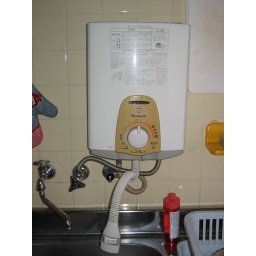
if i want hot water in my kitchen I have to use this mini gas heater